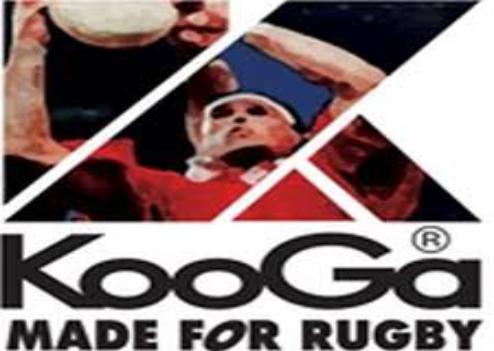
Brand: KooGa
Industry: Clothes